Paul D. Harkins

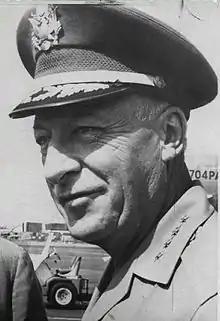

Paul Donal Harkins (15 May 1904 – 21 August 1984) was a career officer in the United States Army and attained the rank of general. He is most notable for having served during World War II as deputy chief of staff for operations in George S. Patton Jr.'s commands, and as the first Military Assistance Command, Vietnam (MACV) commander, a post he held from 1962 to 1964.